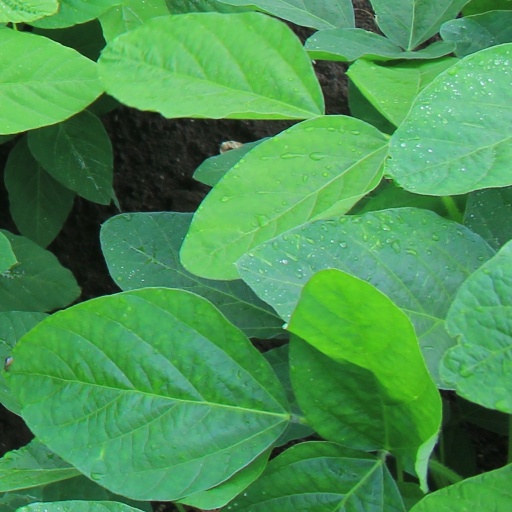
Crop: soybean